Franke Institute for the Humanities

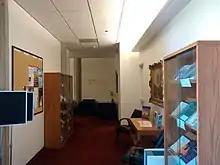
Franke Institute for the Humanities

The Franke Institute for the Humanities is located in Regenstein Library at the University of Chicago. It promotes sharp, rigorous scholarship in the humanities and social sciences by sponsoring research fellows, organizing talks, workshops, and conferences, and attracting participants from the university, the city of Chicago, and a global community of artists, academics, and other interested audiences.